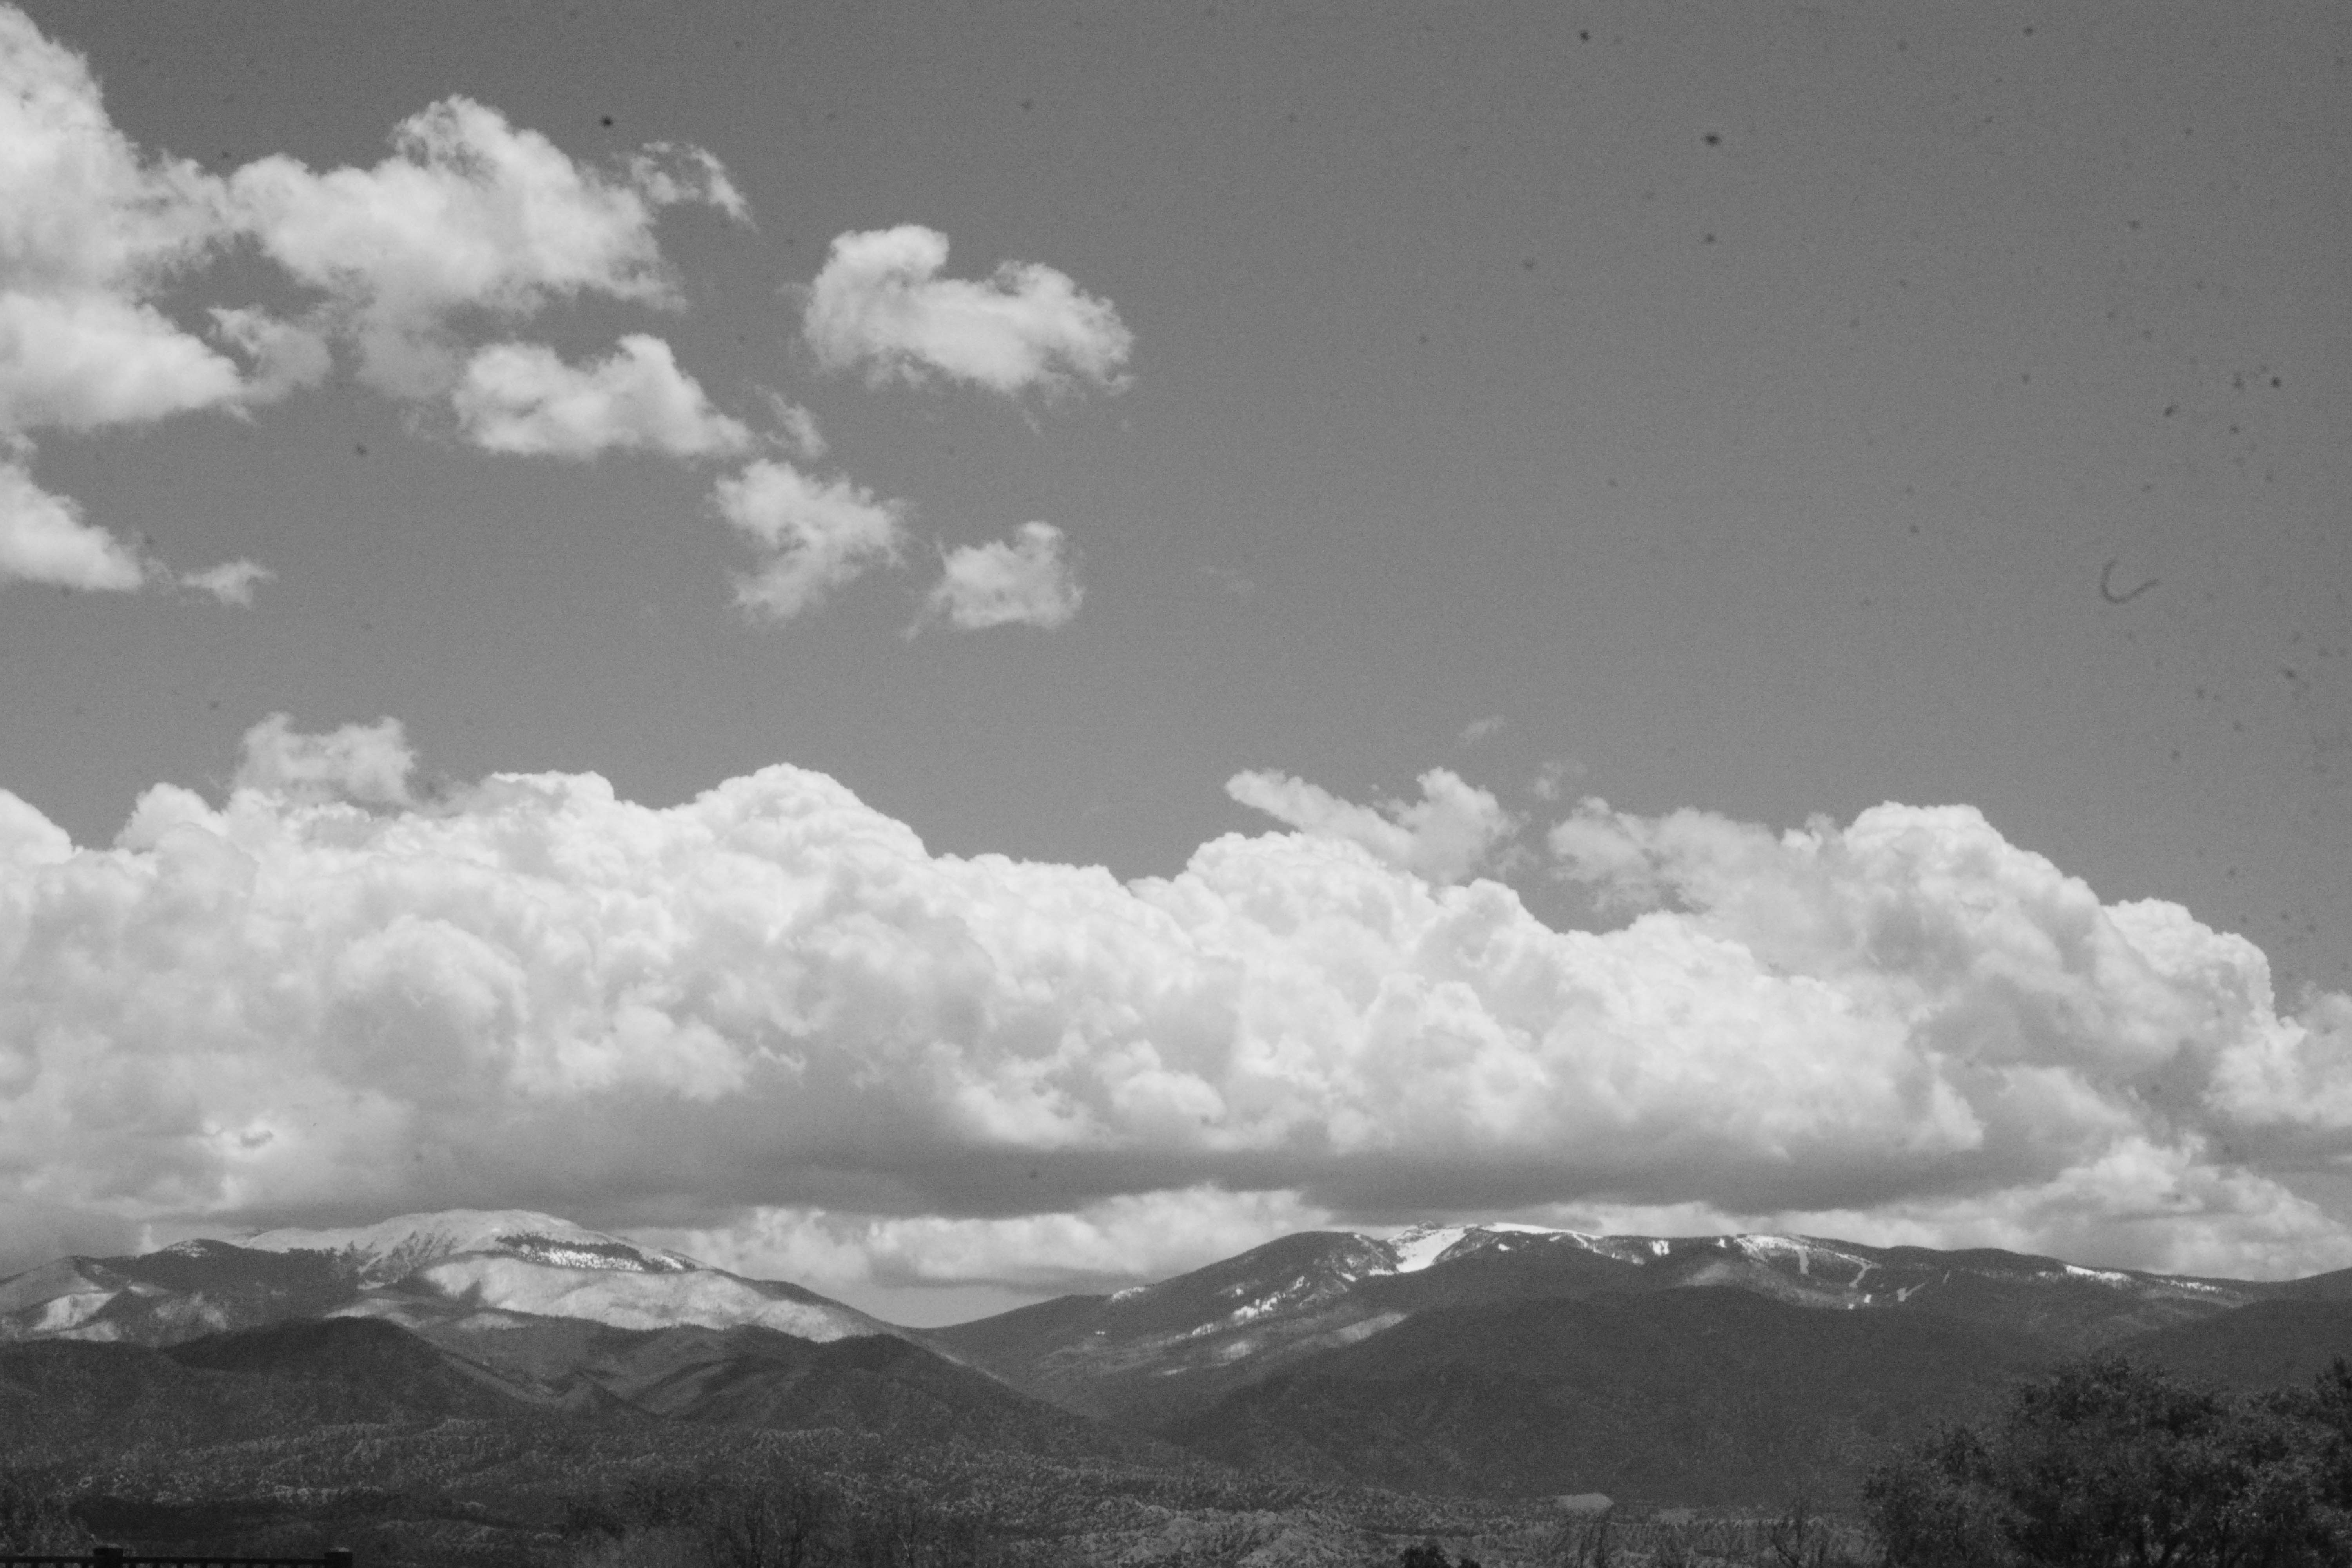
horizon, mountain, snow, cloud, black and white, sky, atmosphere, weather, cumulus, monochrome, painteddesert, arizonapassages, santafe, truchas, northernnewmexico, pueblosantafe, arizonaroute66, meteorological phenomenon, monochrome photography, atmospheric phenomenon, mountainous landforms